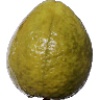
Label: Guava 1